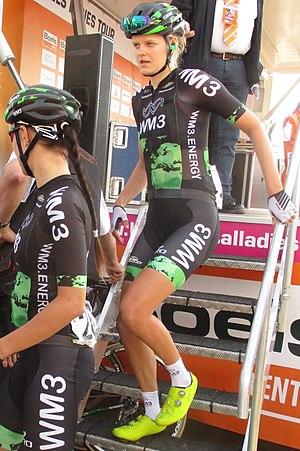
La Saison 2017 de l'équipe WM3 est la treizième de la formation. Le départ du partenaire Rabobank conduit à un profond remaniement de l'effectif. Les deux leaders sont Marianne Vos et Katarzyna Niewiadoma. Les autres coureuses expérimentées quittent l'équipe : Anna van der Breggen, Pauline Ferrand-Prévot, Thalita de Jong, Lucinda Brand, Shara Gillow et Roxane Knetemann. Des jeunes coureuses sont recrutées : Riejanne Markus, Lauren Kitchen, Anna Plichta, Rotem Gafinovitz et Valentina Scandolara.
La saison 2018 de l'équipe WaowDeals est la quatorzième de la formation. Au niveau des transferts, l'équipe perd la Polonaise Katarzyna Niewiadoma. Lauren Kitchen, Anna Plichta et Moniek Tenniglo